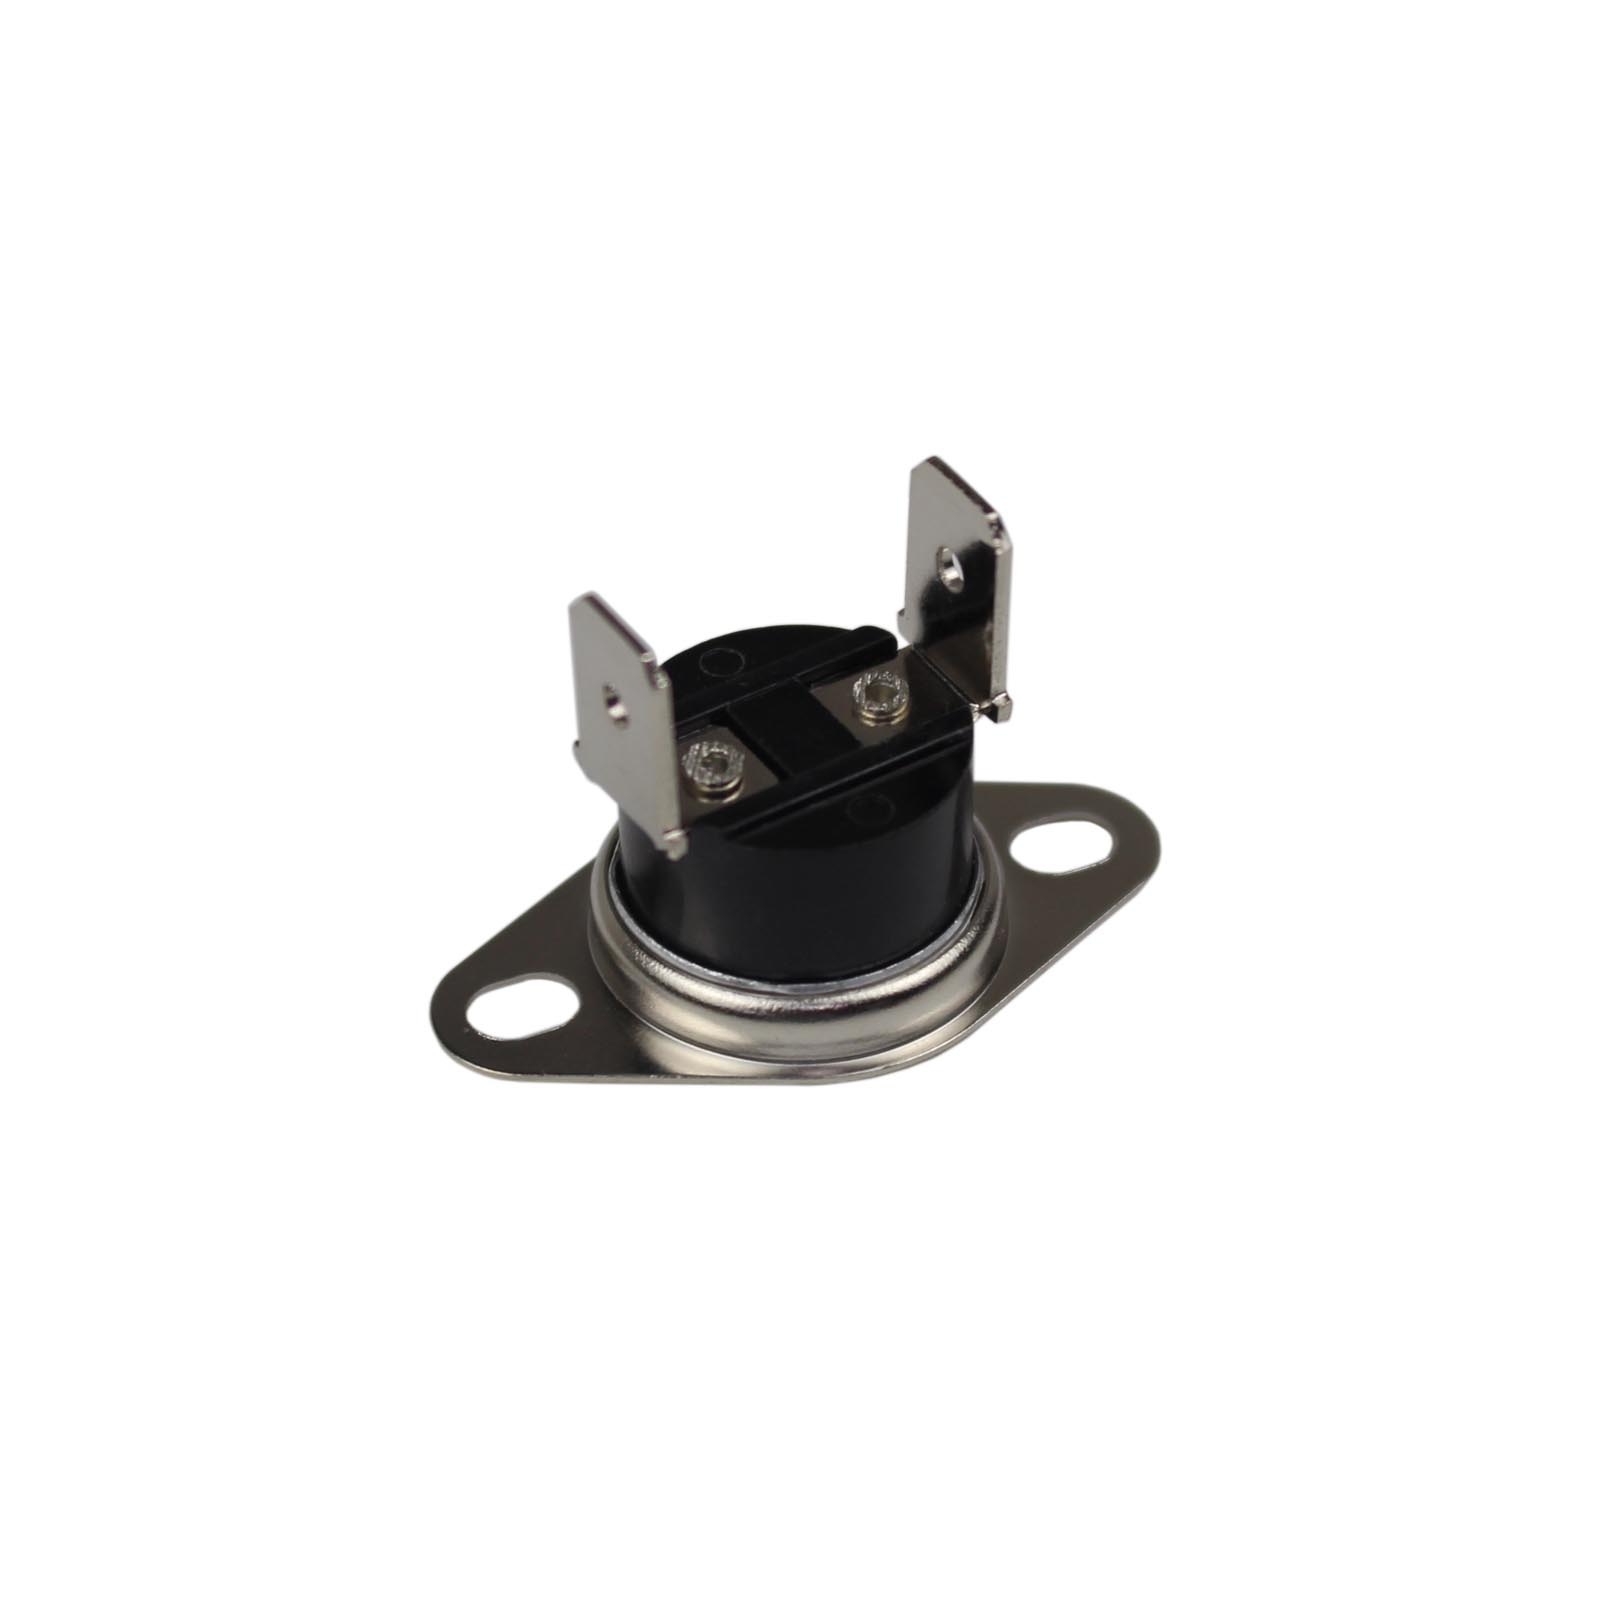
Sensor Rückbrandschutz für Robin Wood Enya Air
Brand: Robin Wood
Category: Home & Garden > Kitchen & Dining > Kitchen Appliance Accessories > Outdoor Grill Accessories > Outdoor Grill Replacement Parts > Grill Thermometers